Home theater in a box

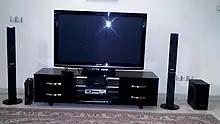
A mid-priced Panasonic Home Theatre in a Box package, which consists of the DVD player, which contains an integrated multi-channel power amplifier, and a set of speakers. The consumer must buy the television and stand separately.

A home theater in a box (HTIB) is an integrated home theater package which "bundles" together a combination DVD or Blu-ray player, a multi-channel amplifier (which includes a surround sound decoder, a radio tuner, and other features), speaker wires, connection cables, a remote control, a set of five or more surround sound speakers (or more rarely, just left and right speakers, a lower-price option known as "2.1") and a low-frequency subwoofer cabinet. Manufacturers also have come out with the "soundbar", an all in one device to put underneath the television and that contains all the speakers in one unit.